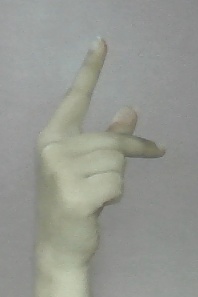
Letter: dha